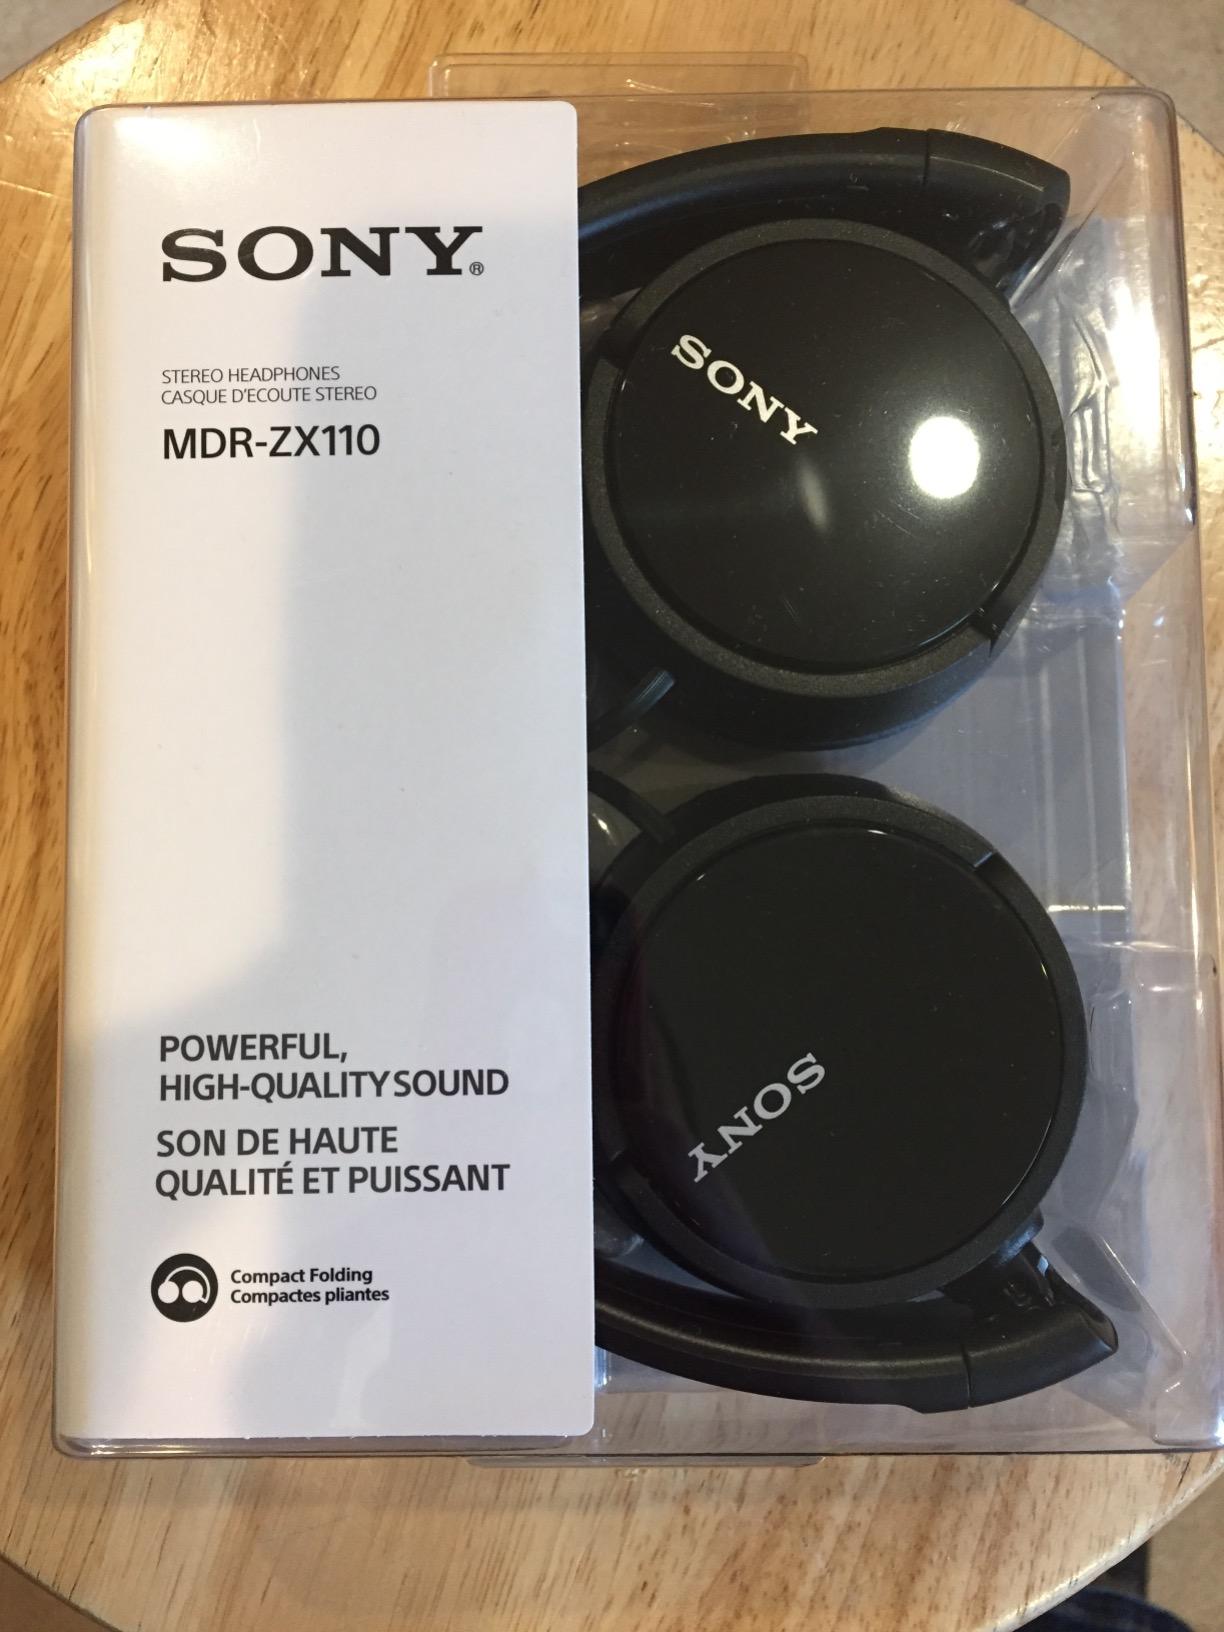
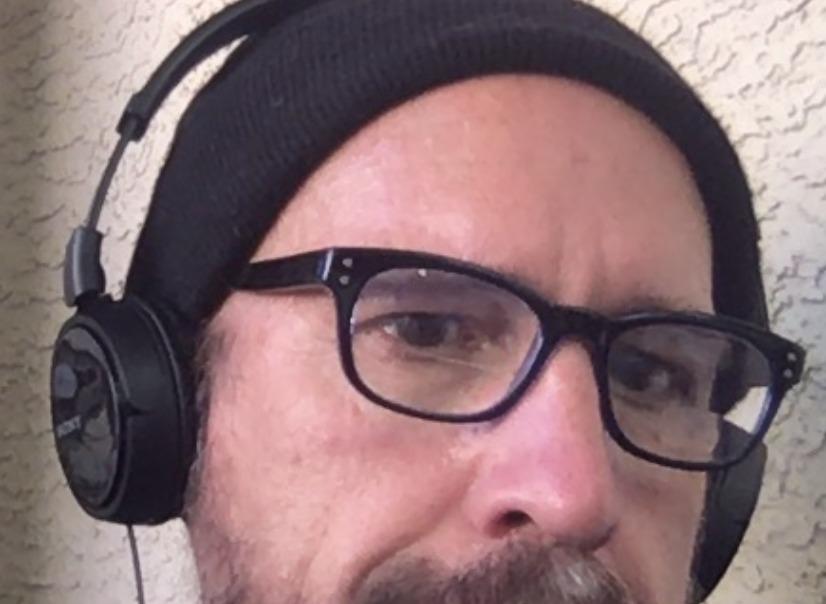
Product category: headphones
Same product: yes